Answer in natural language. How many CoffeeMachines are visible in the scene? Choose between the following options: 3, 2, 0, 1 or 4
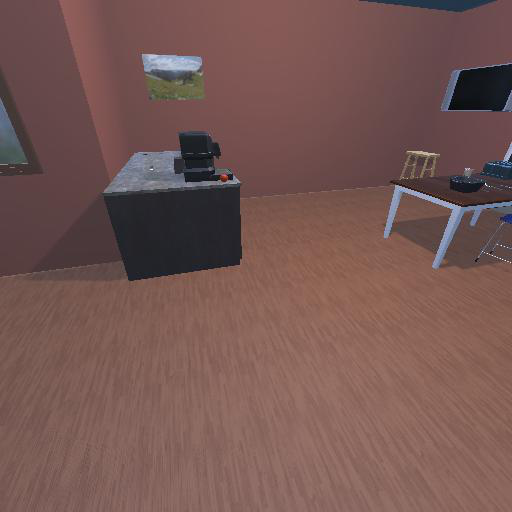
<answer>1</answer>